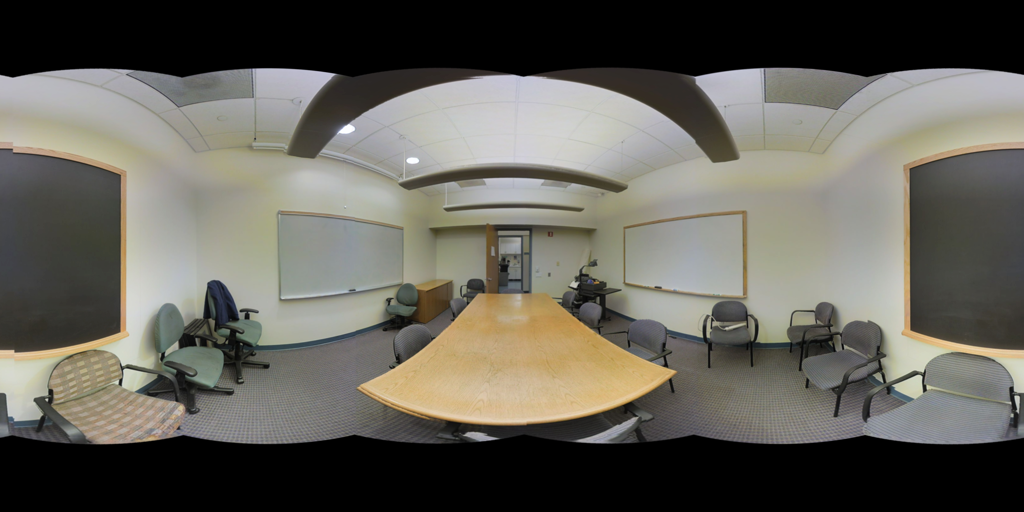
Referred object: door

Referred object: the long wooden conference table